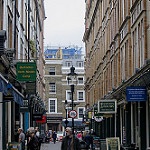
Scene: Outdoor